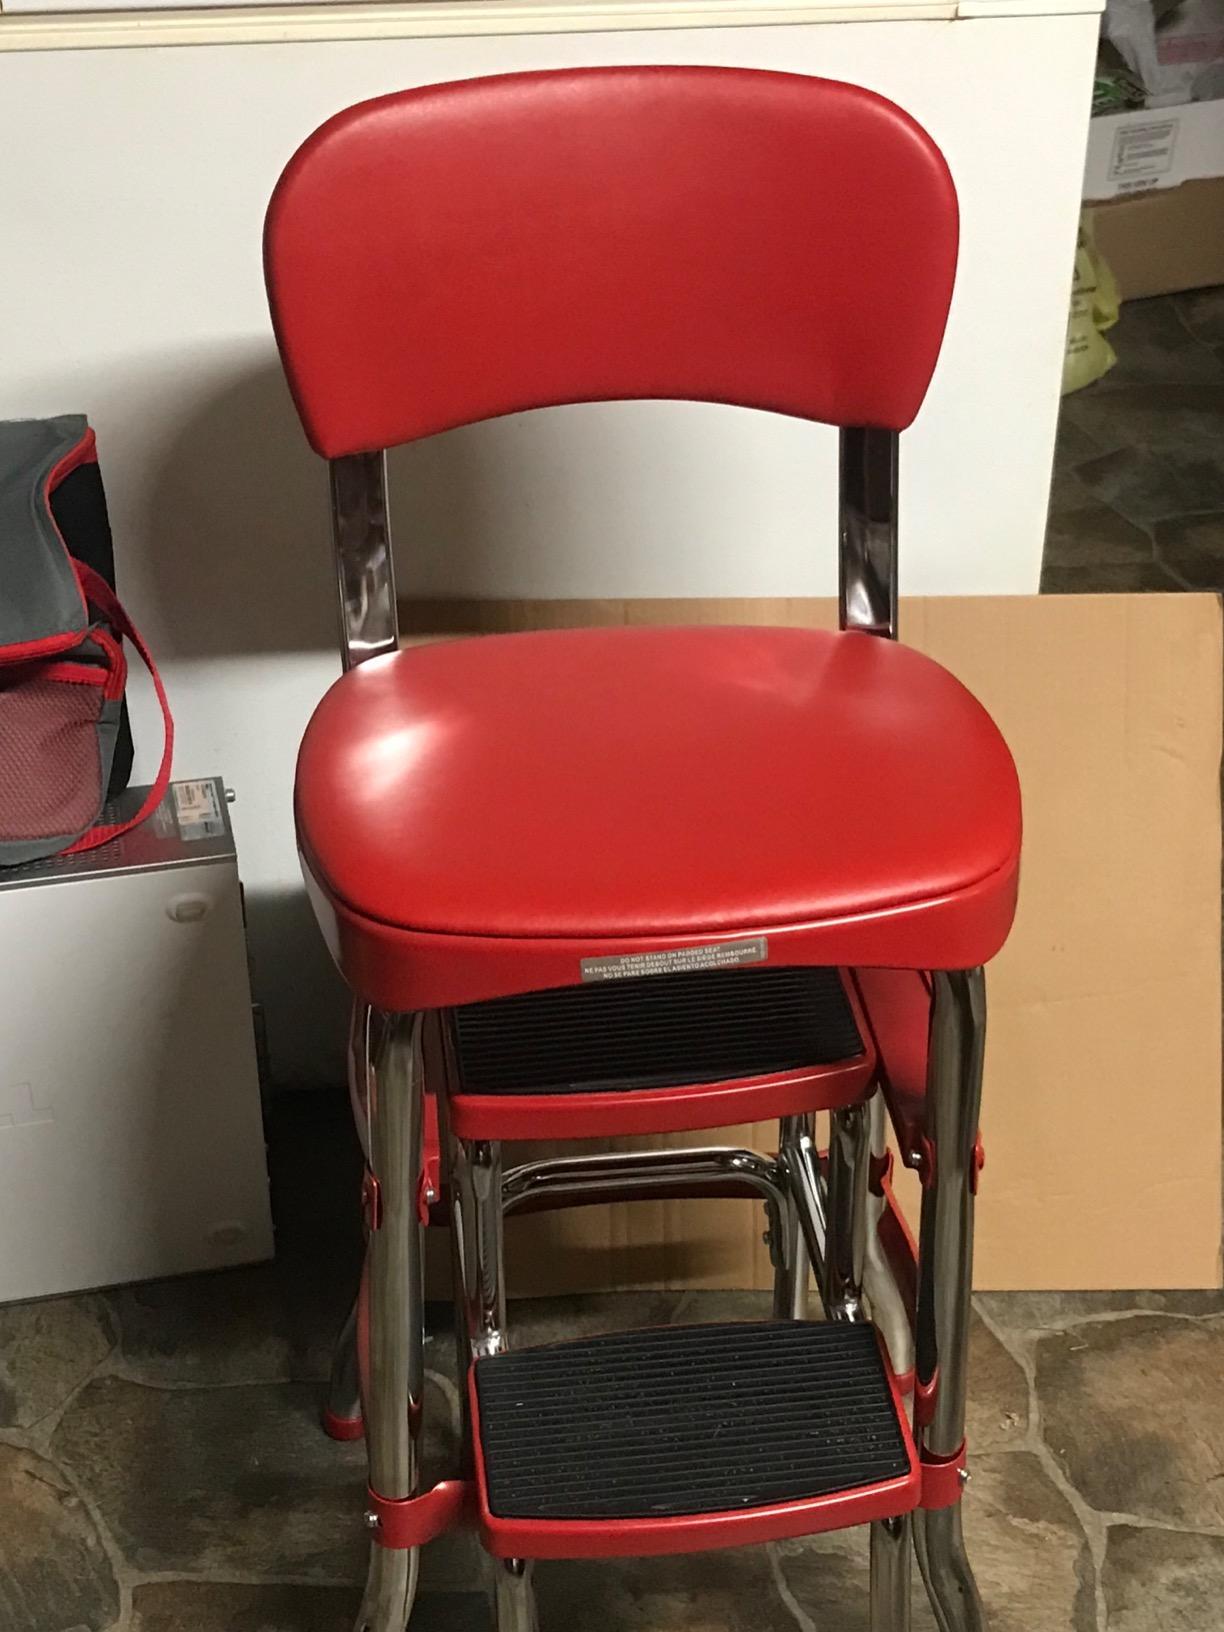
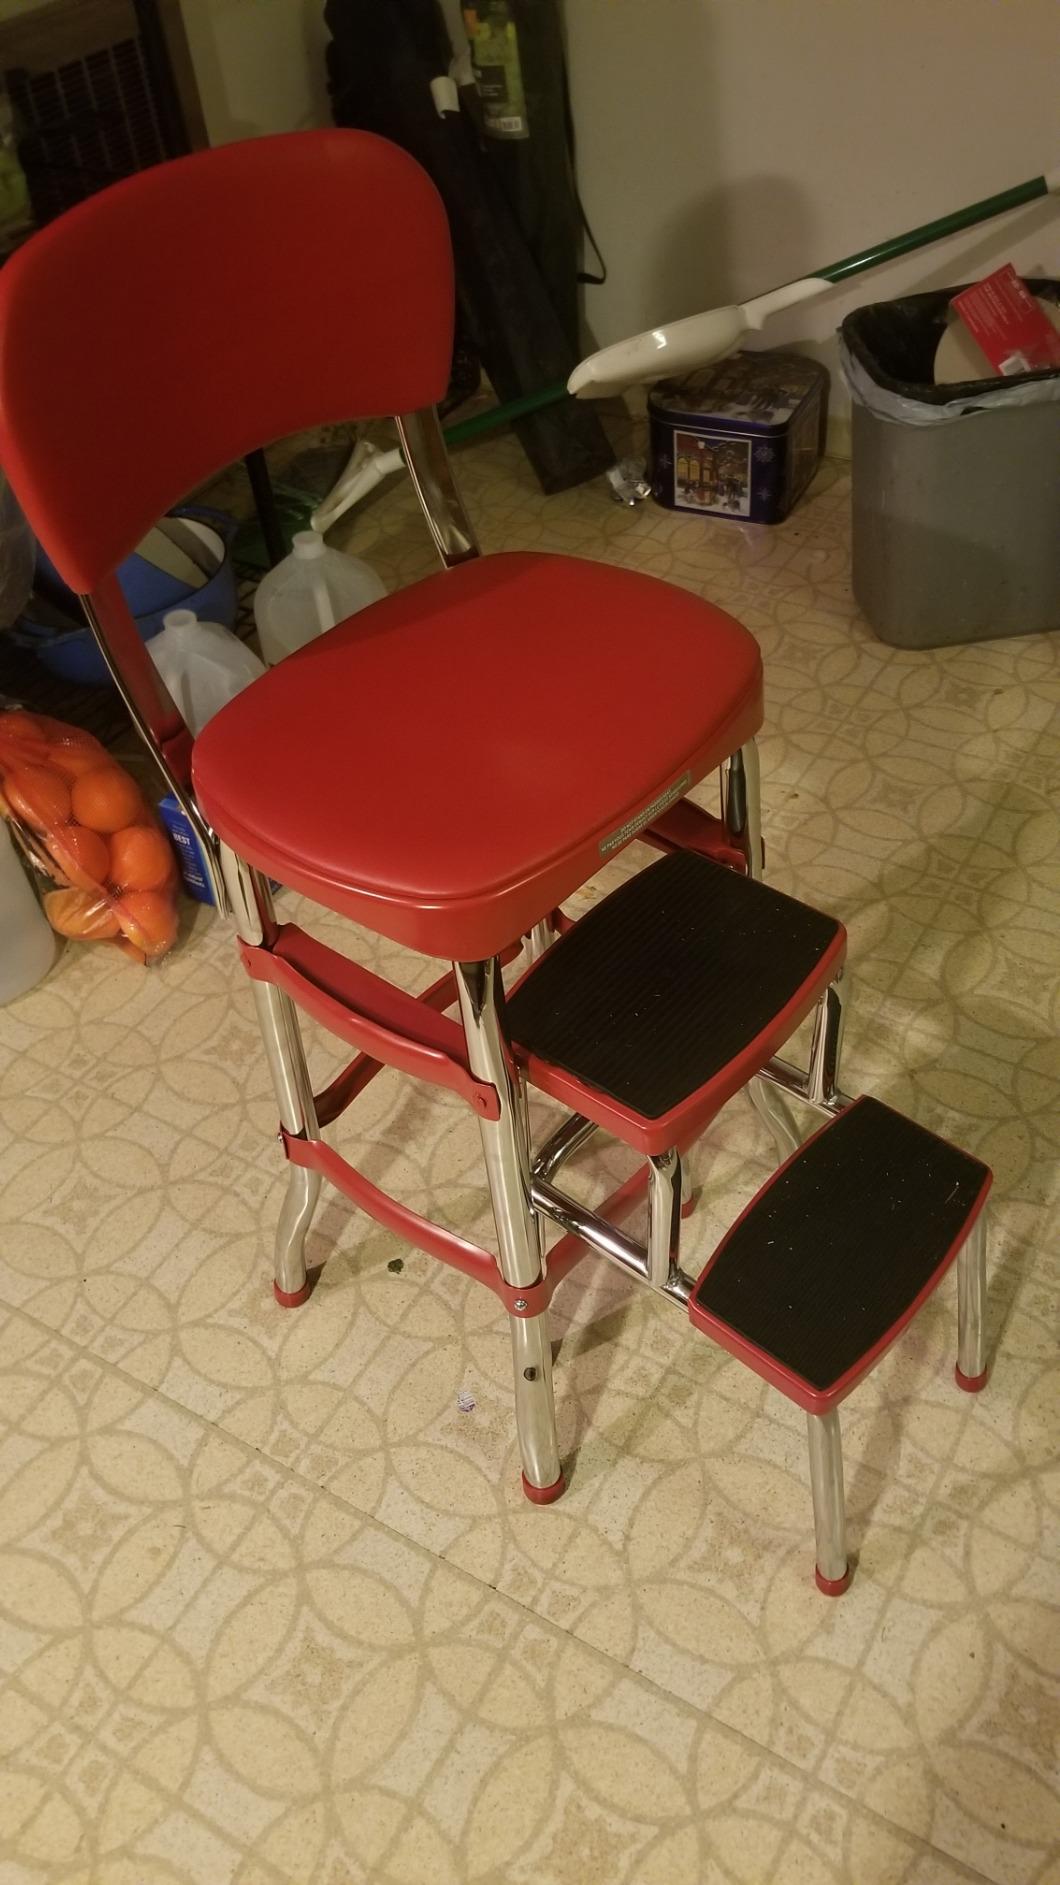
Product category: items_chair
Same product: yes